Five Fingers for Marseilles

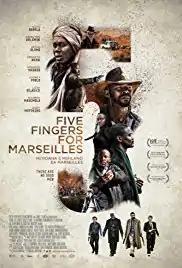
Film poster

Five Fingers for Marseilles is a 2017 South African Neo-Western thriller film written by Sean Drummond and directed by Michael Matthews. It stars Vuyo Dabula, Zethu Dlomo, Kenneth Nkosi, Dean Fourie, Jerry Mofokeng and Warren Masemola, It was screened in the Discovery section at the 2017 Toronto International Film Festival and Fantastic Fest.